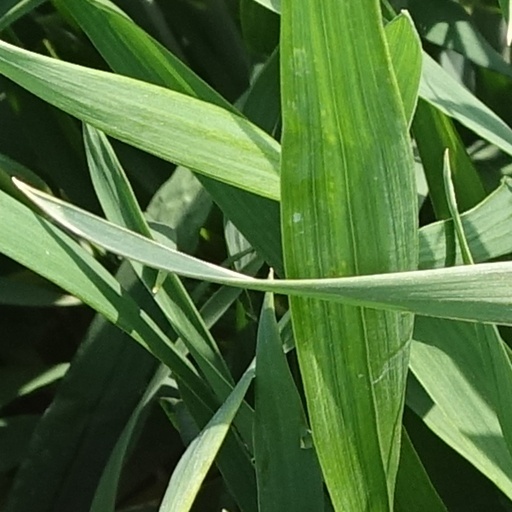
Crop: wheat